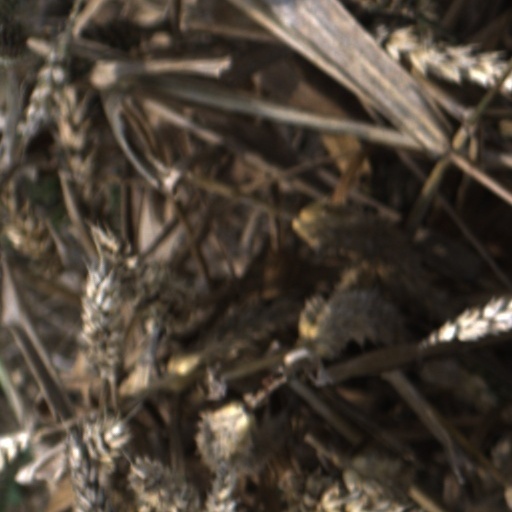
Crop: wheat